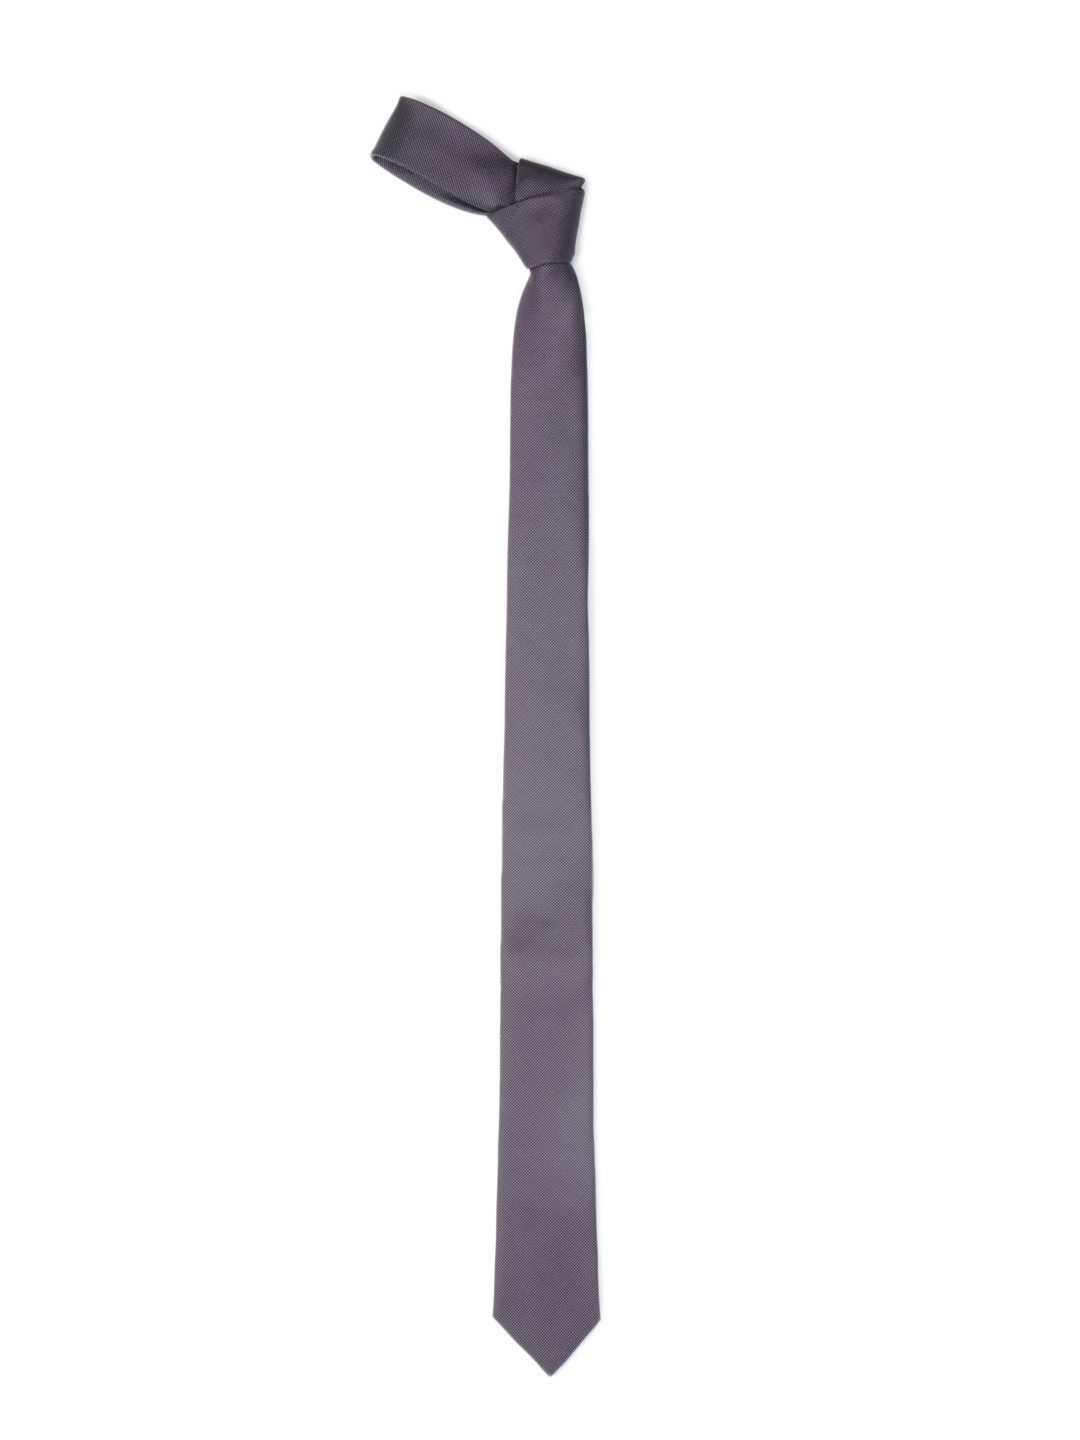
Parx Men Purple Tie
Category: Accessories / Ties / Ties
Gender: Men
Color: Purple
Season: Summer 2012
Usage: Formal